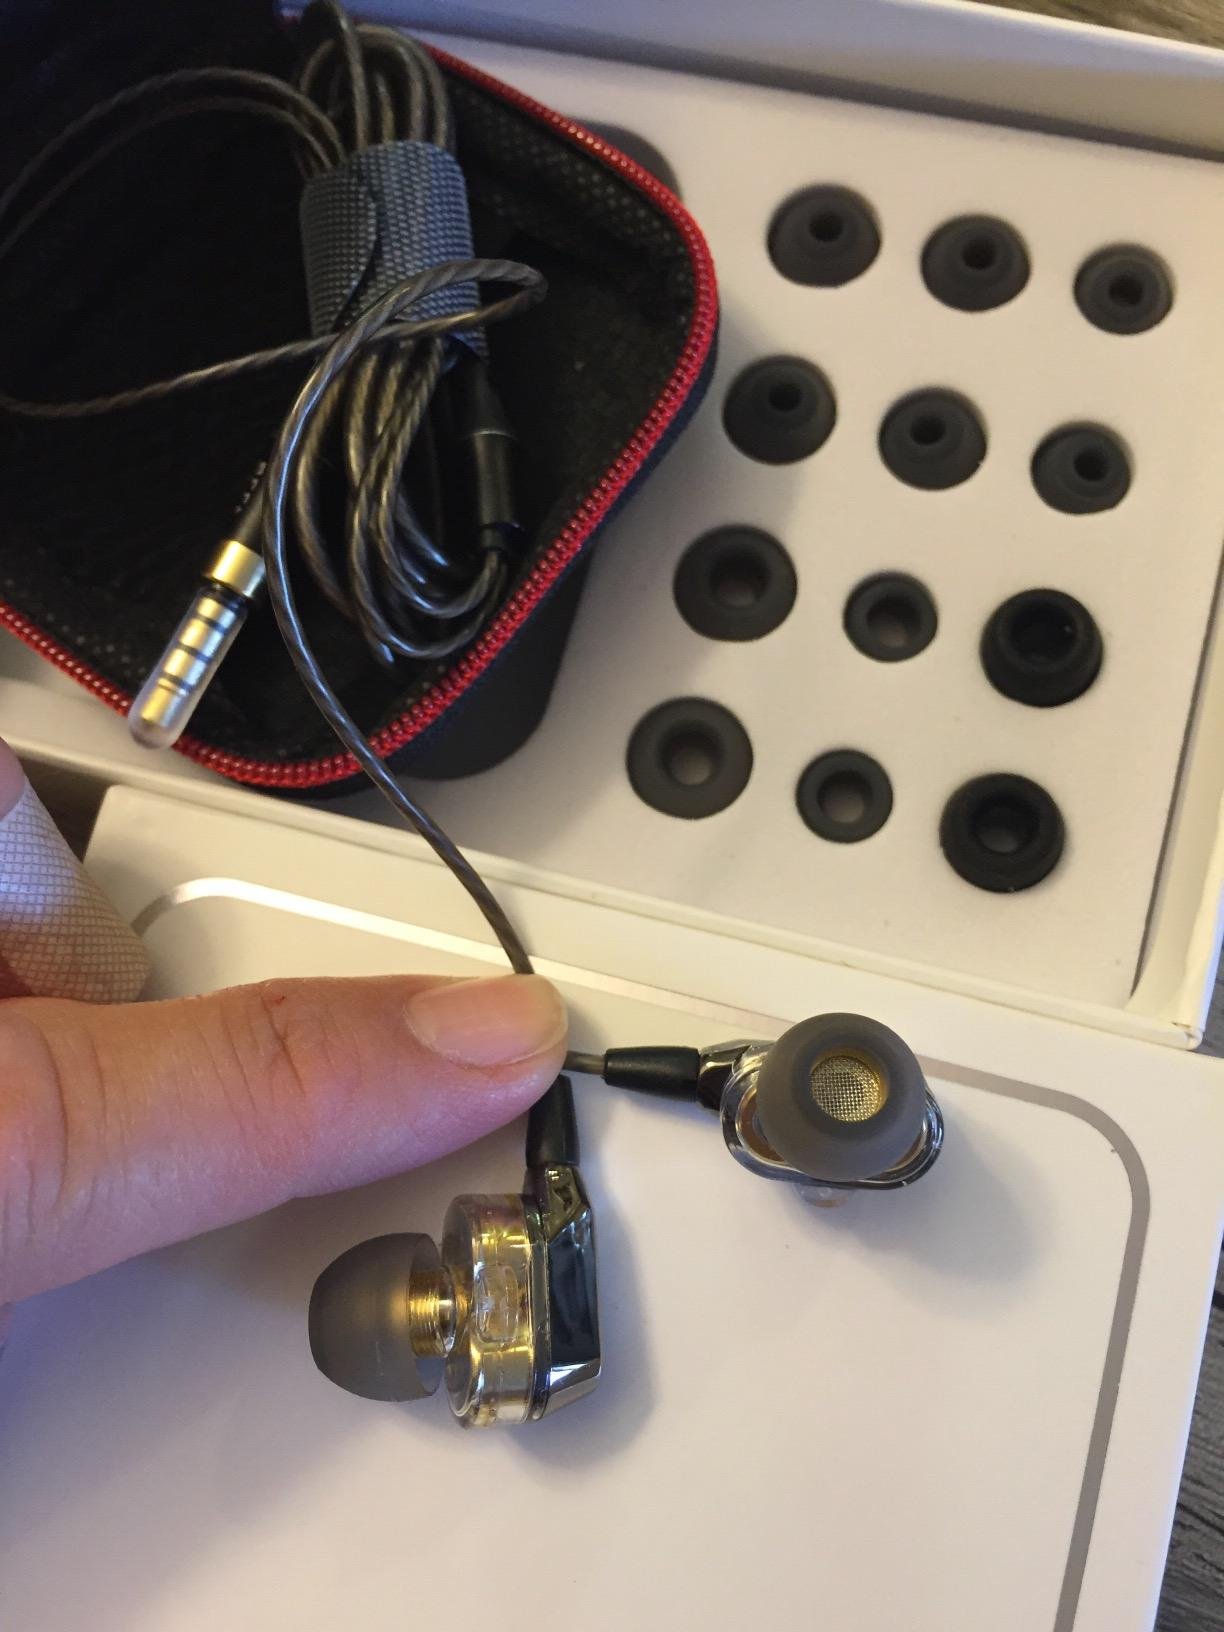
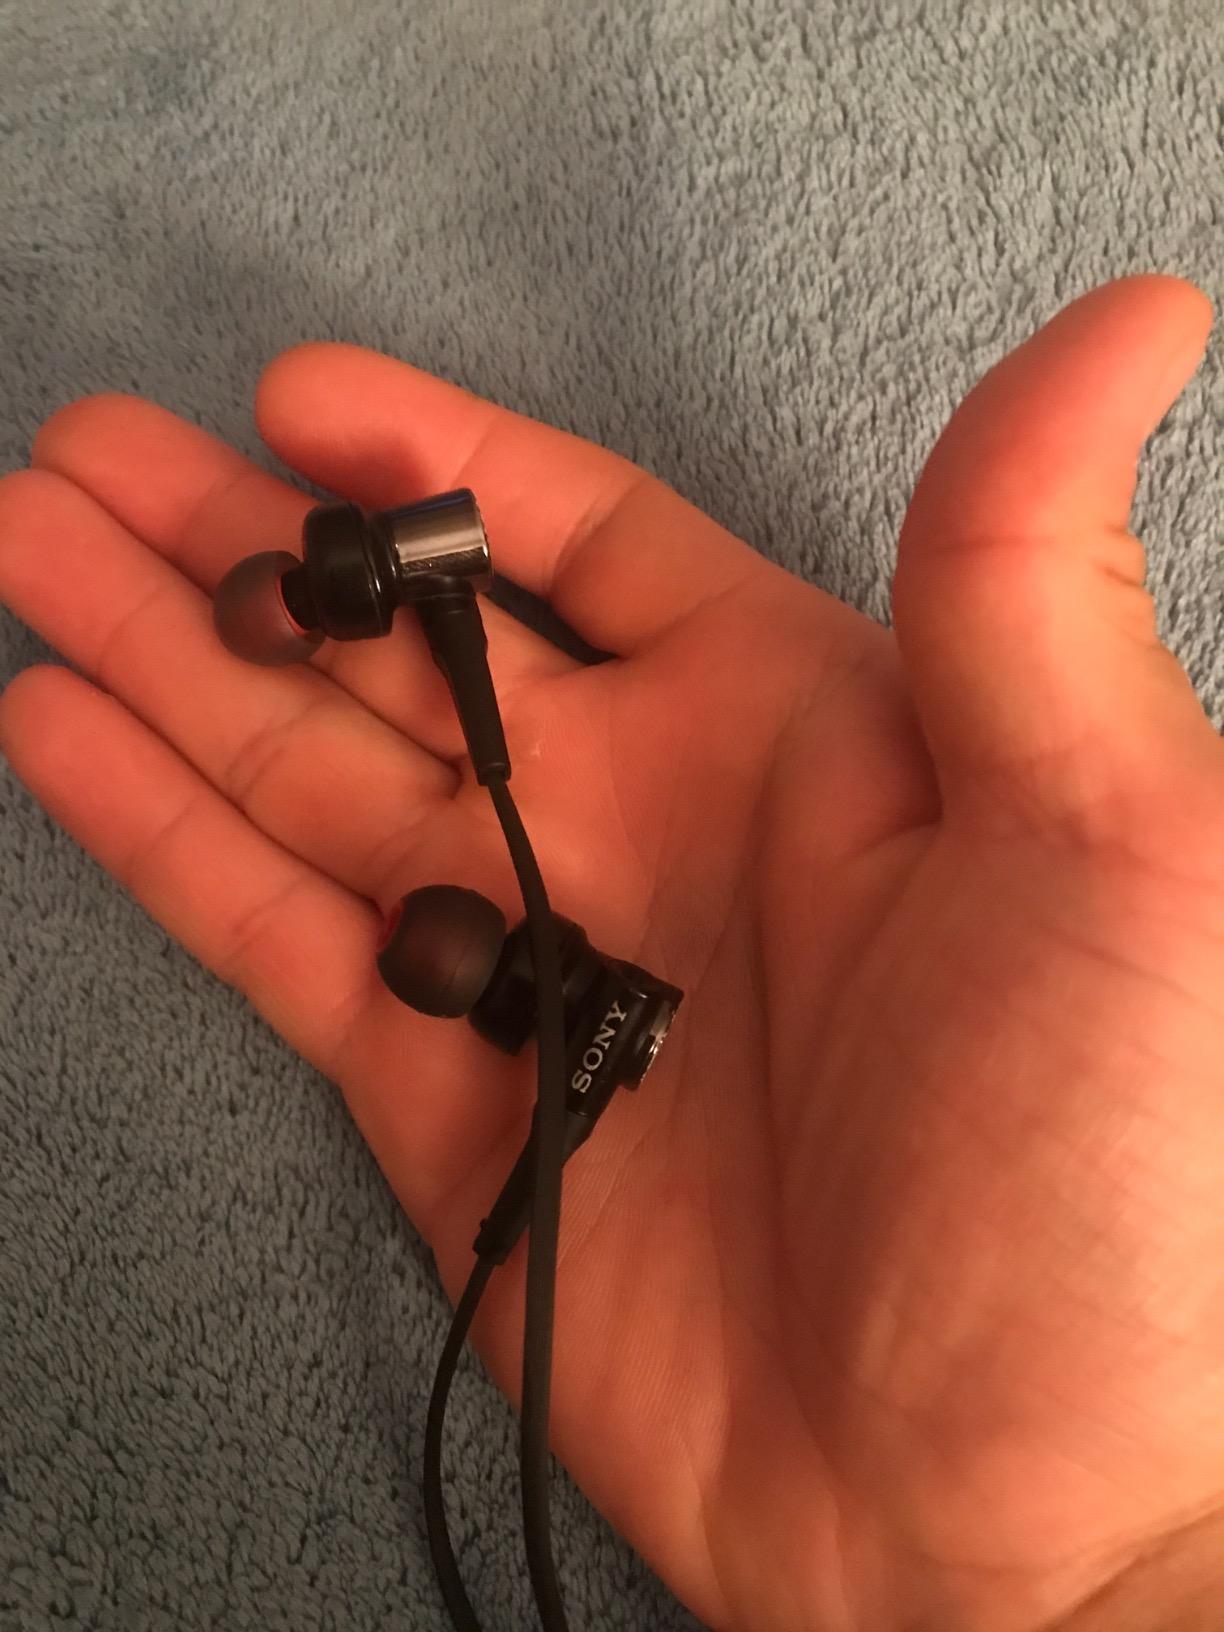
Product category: headphones
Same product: no